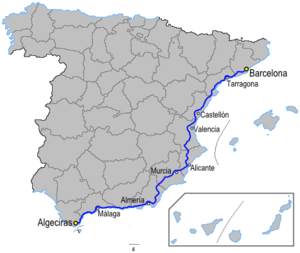
L'Autovía del Mediterráneo A-7 est une autoroute qui longe toute la côte méditerranéenne de l'Espagne pour relier Barcelone à Algésiras au sud du pays une fois qu'elle sera totalement achevée.